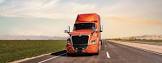
Vehicle type: Cars